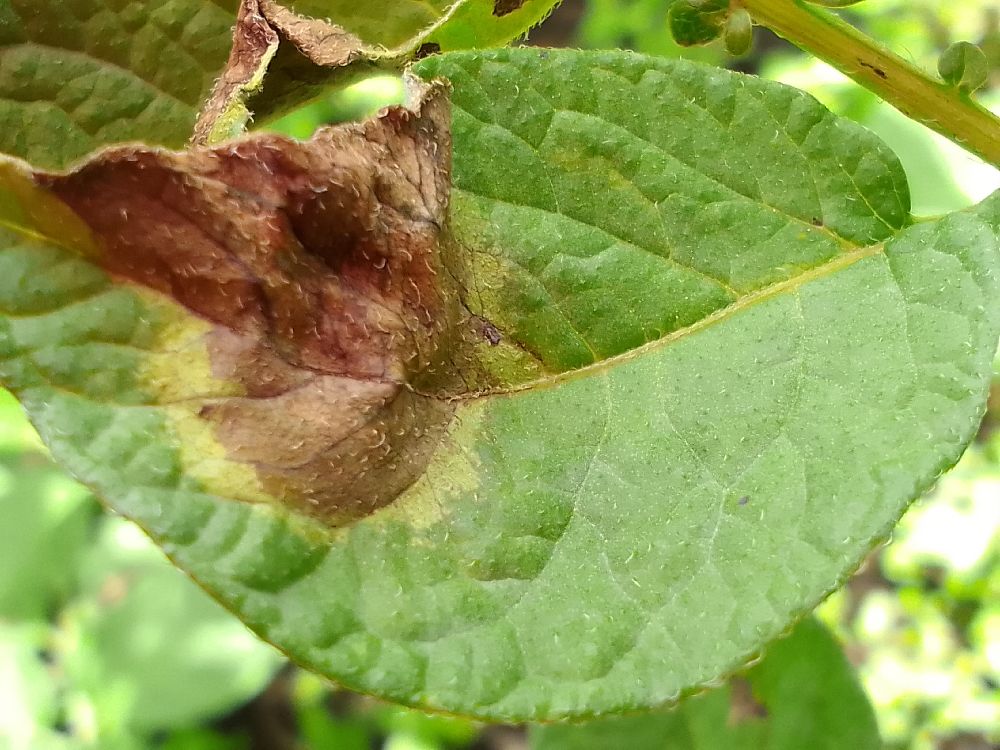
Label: Late blight